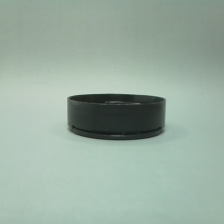
Color: black
Cap type: dual flip-top cap